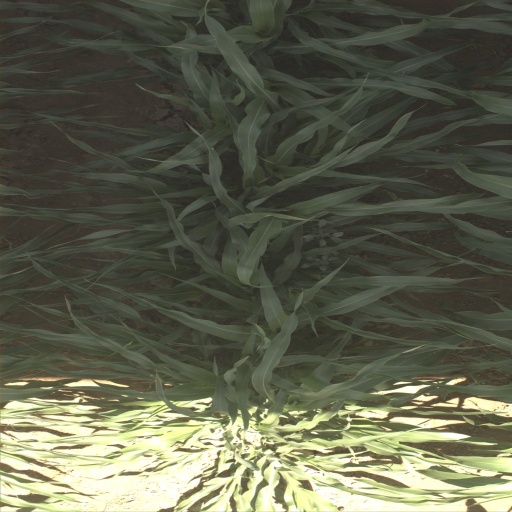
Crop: sorghum